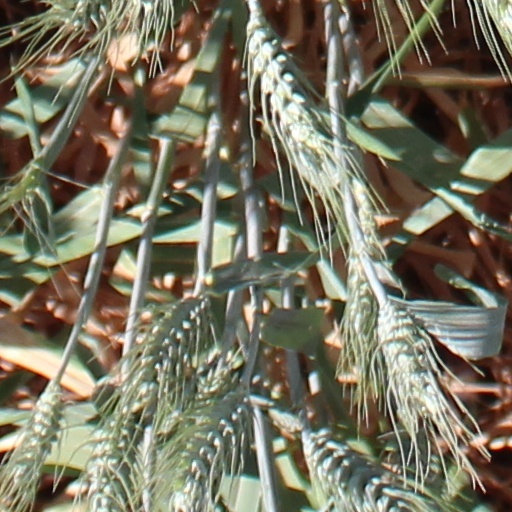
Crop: wheat